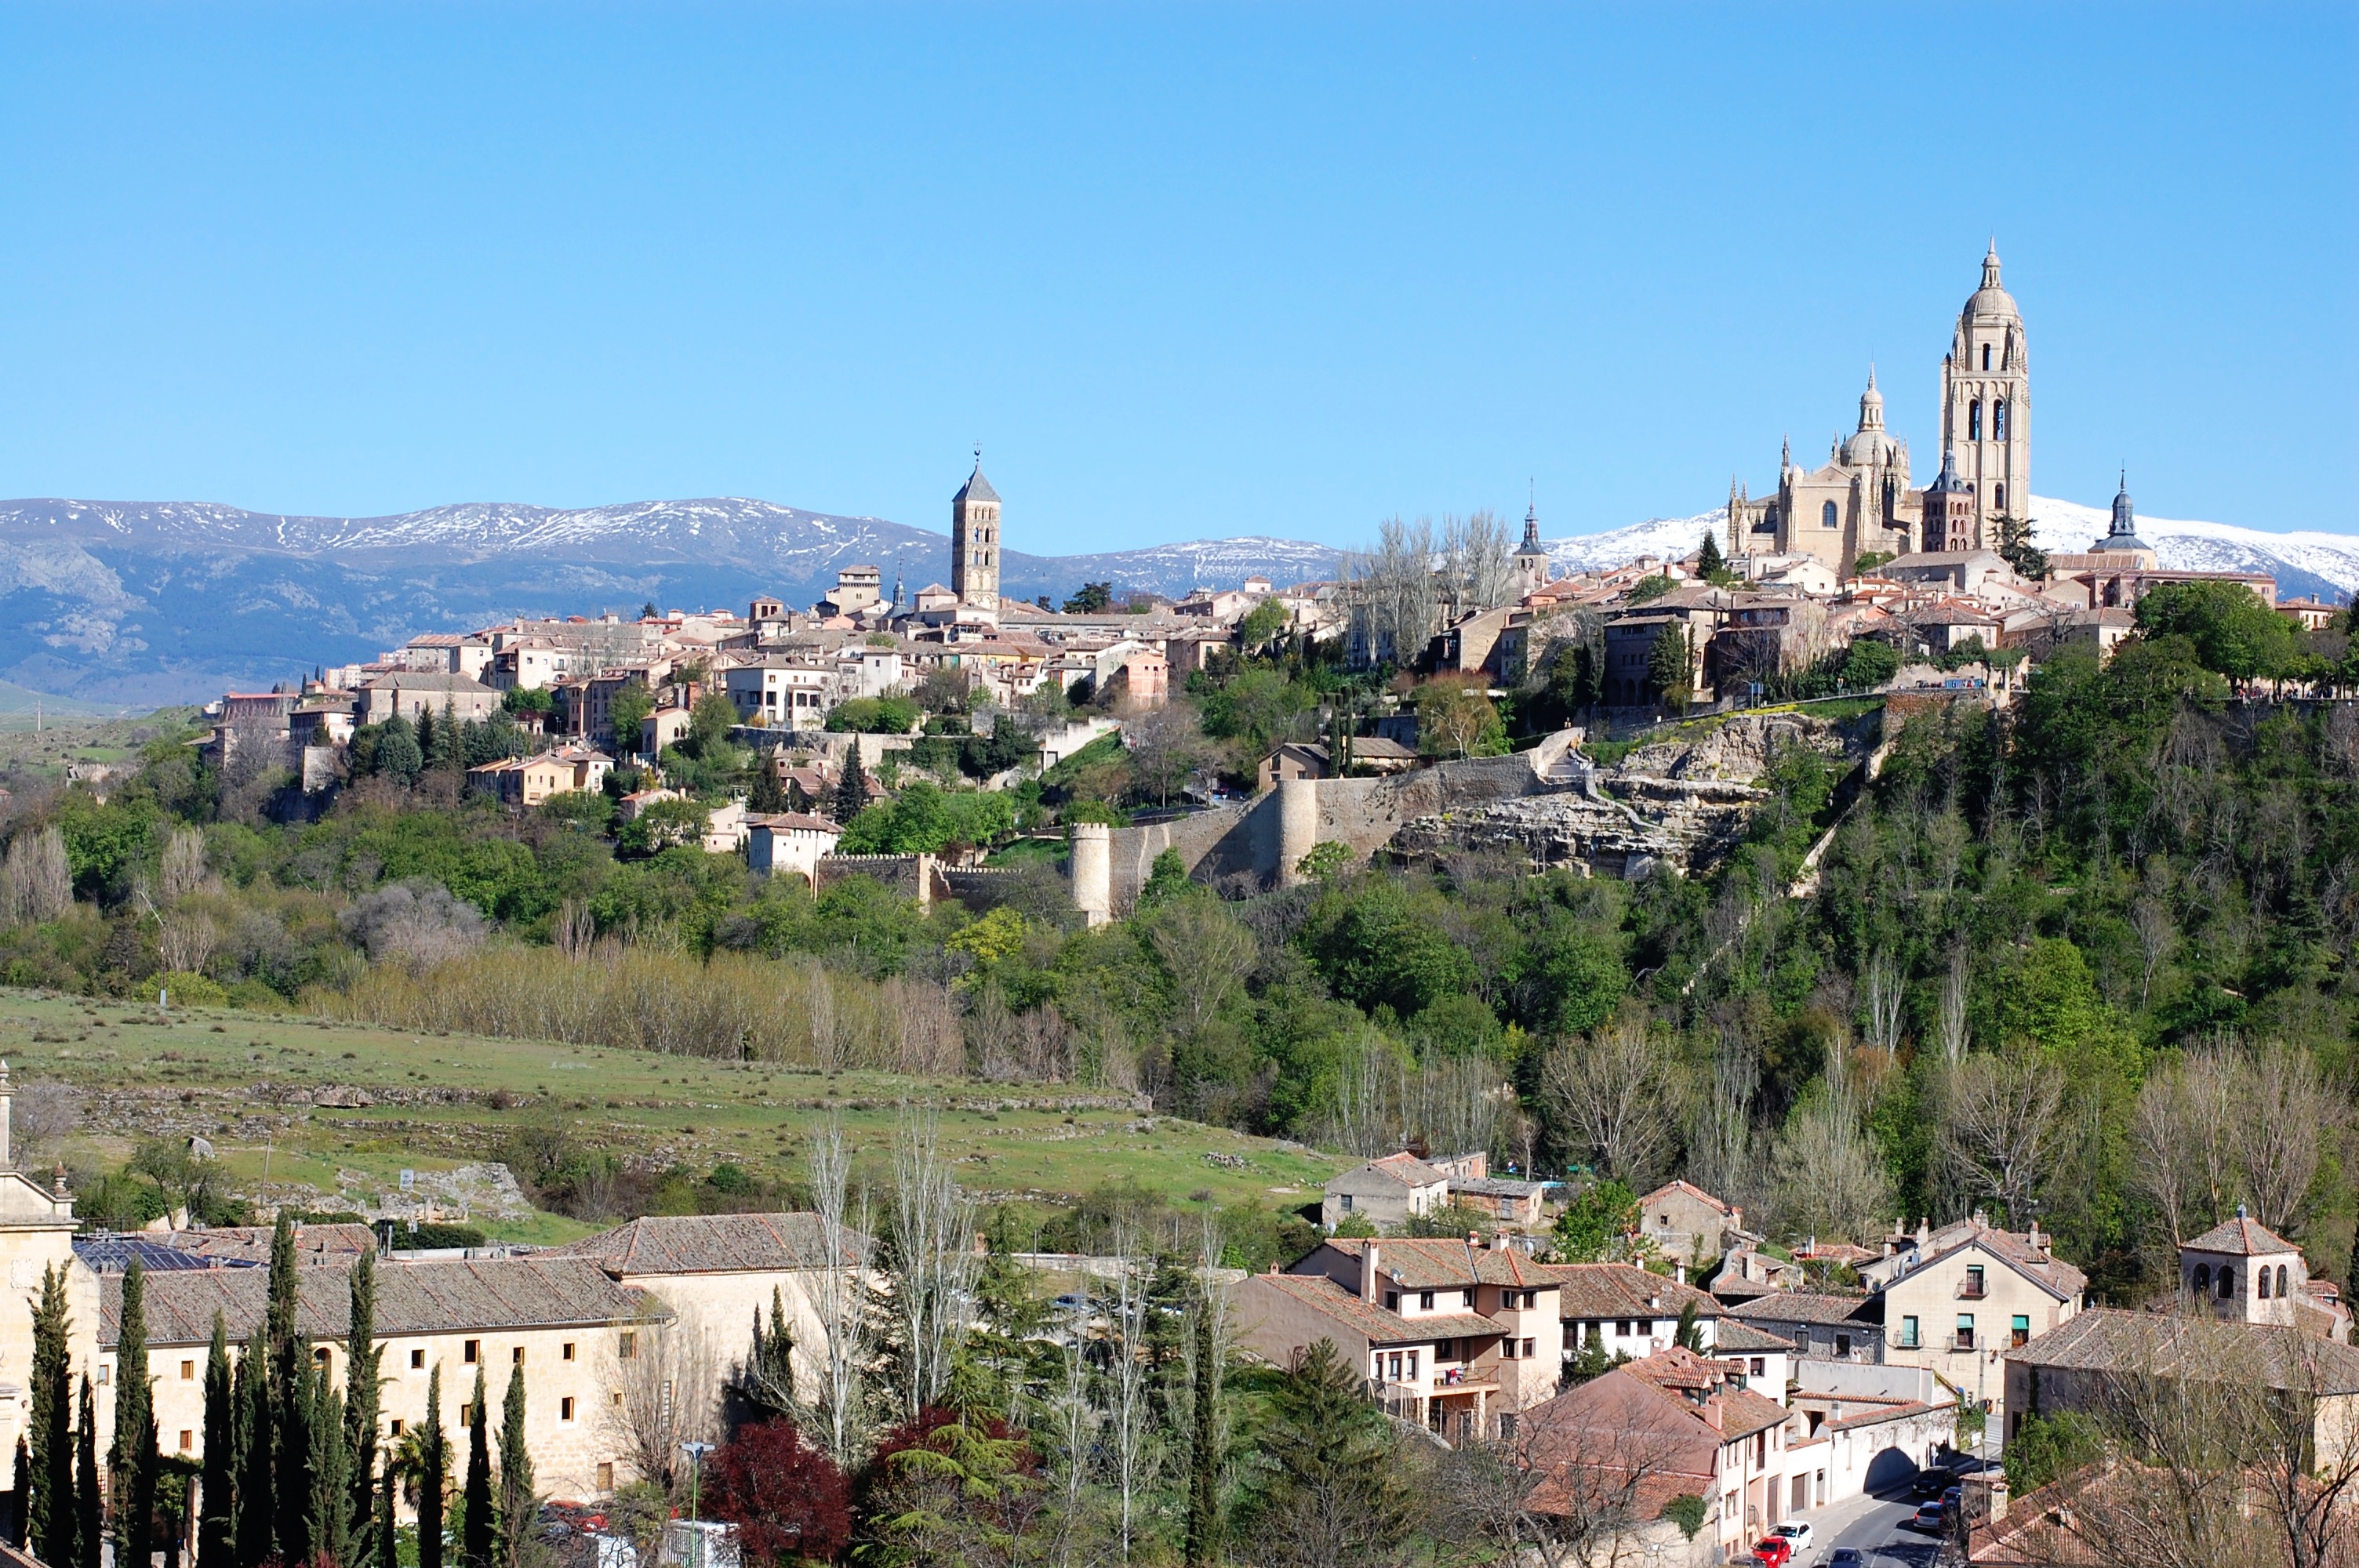
landscape, mountain, architecture, sky, town, city, mountain range, stone, monument, cityscape, panorama, vacation, village, facade, church, cathedral, tourism, spain, monastery, castilla, segovia, heritage, historical, views, tours, aerial photography, unesco world heritage site, historic site, civil works, human settlement